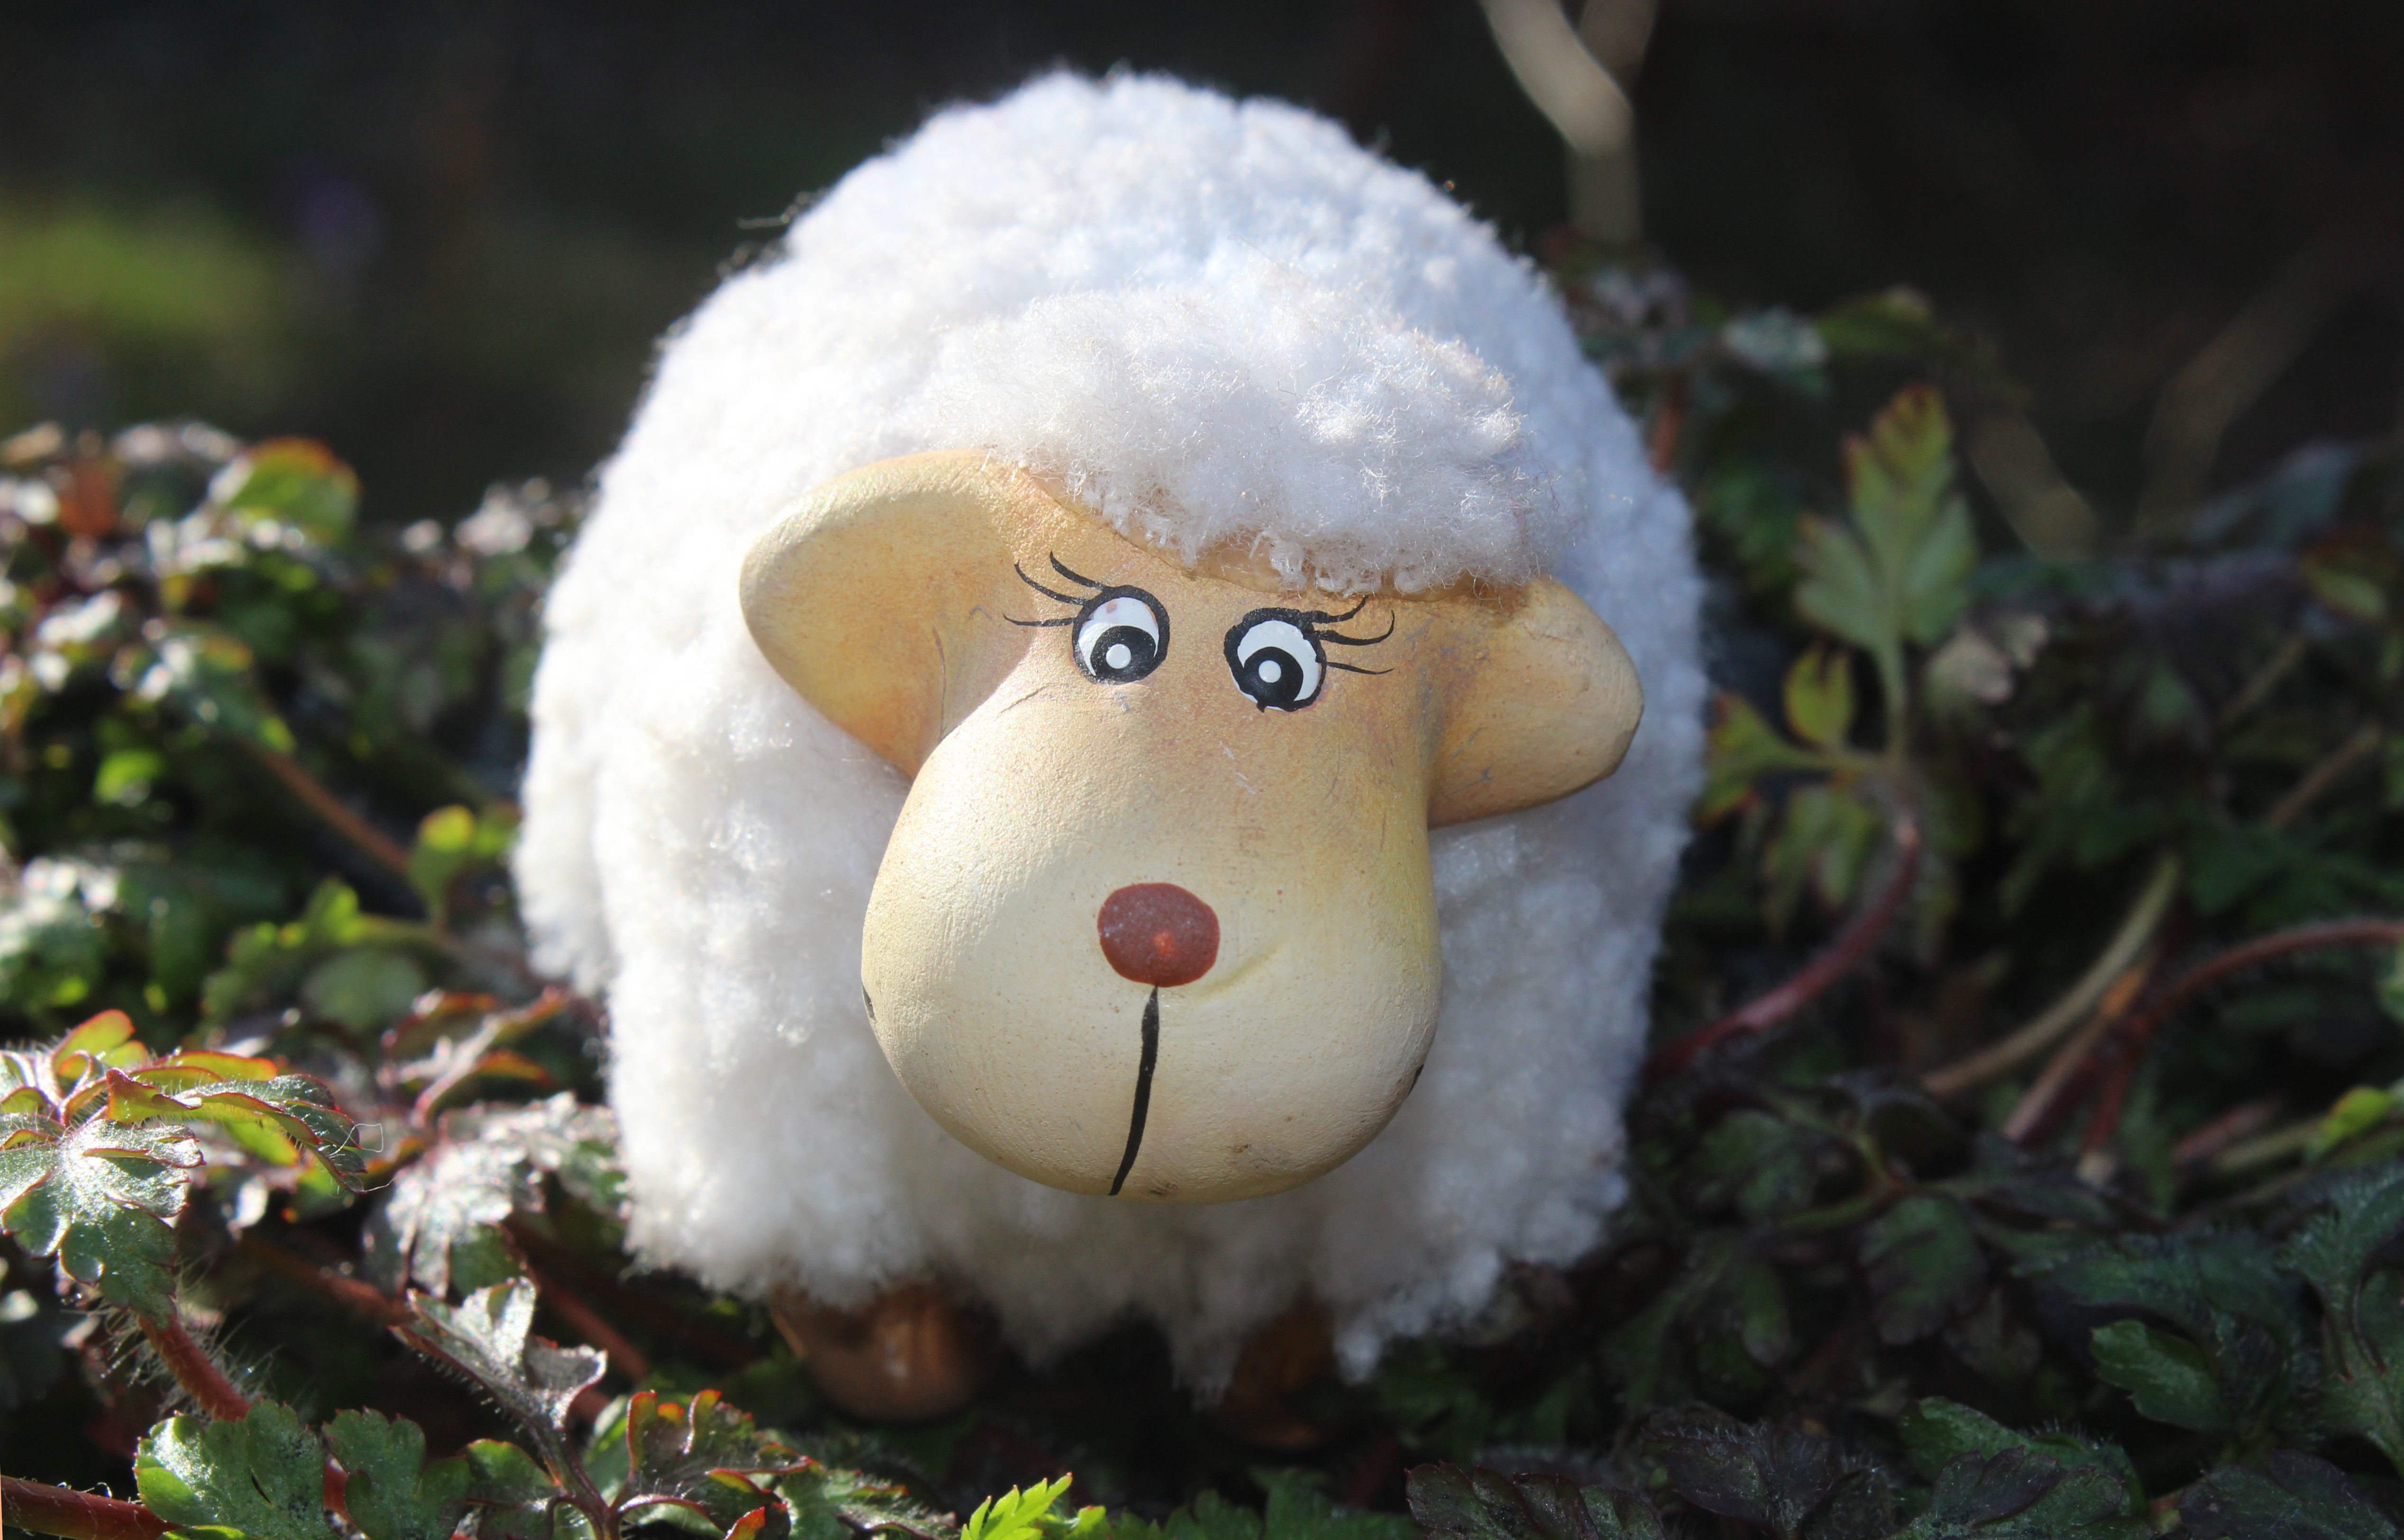
flower, animal, cute, sheep, figure, snowman, toys, sheeps, plush, soft toy, stuffed toy